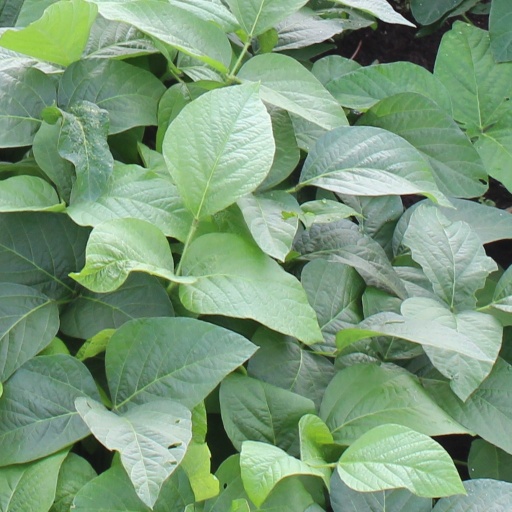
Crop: soybean